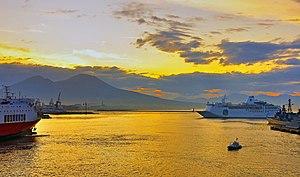
Naples est une ville d'Italie, chef-lieu de la région de Campanie. Elle est la troisième ville d'Italie par sa population et la dix-huitième de l'Union européenne ainsi que respectivement la deuxième et la neuvième en incluant sa banlieue. C'est aussi la deuxième plus grande cité méditerranéenne en Europe, après Barcelone.